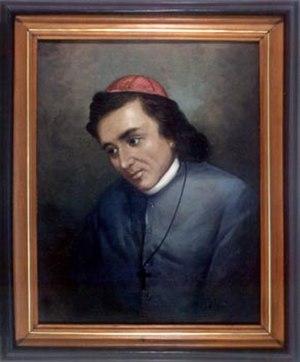
Cette page présente la liste des évêques puis archevêques de Manille, aux Philippines.